Landmarks in Curitiba

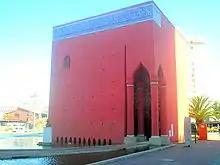
The Arab Memorial.

The Arab memorial is a specialised library dedicated to Middle-Eastern culture. The building is cube-shaped, designed along Moorish lines with elements such as a vault, columns, arches and stained-glass windows. It is built over a water mirror and houses a sculpture of the writer, Gibran Khalil Gibran.